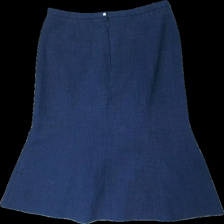
View: back
Type: Skirt
Category: Ladies
Brand: Not in the list
Brand text on label: Finnkarelia
Colors: Blue
Material: 61% poly, 39% cott
Cut: Regular
Size: 38
Price range: 100-150
Recommended usage: Reuse
Description: Blue skirt from Finnkarelia, size 38. Great condition.